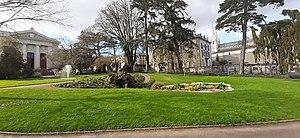
Fontaine du jardin du Mail à Cholet (Maine-et-Loire, France) ainsi que le tribunal d'instance ou palais de justice.
Le Jardin du Mail est un parc végétal situé à Cholet. D'une superficie de 2,17 hectares, il rassemble de nombreuses activités grâce à sa localisation à proximité des infrastructures importantes de la ville.